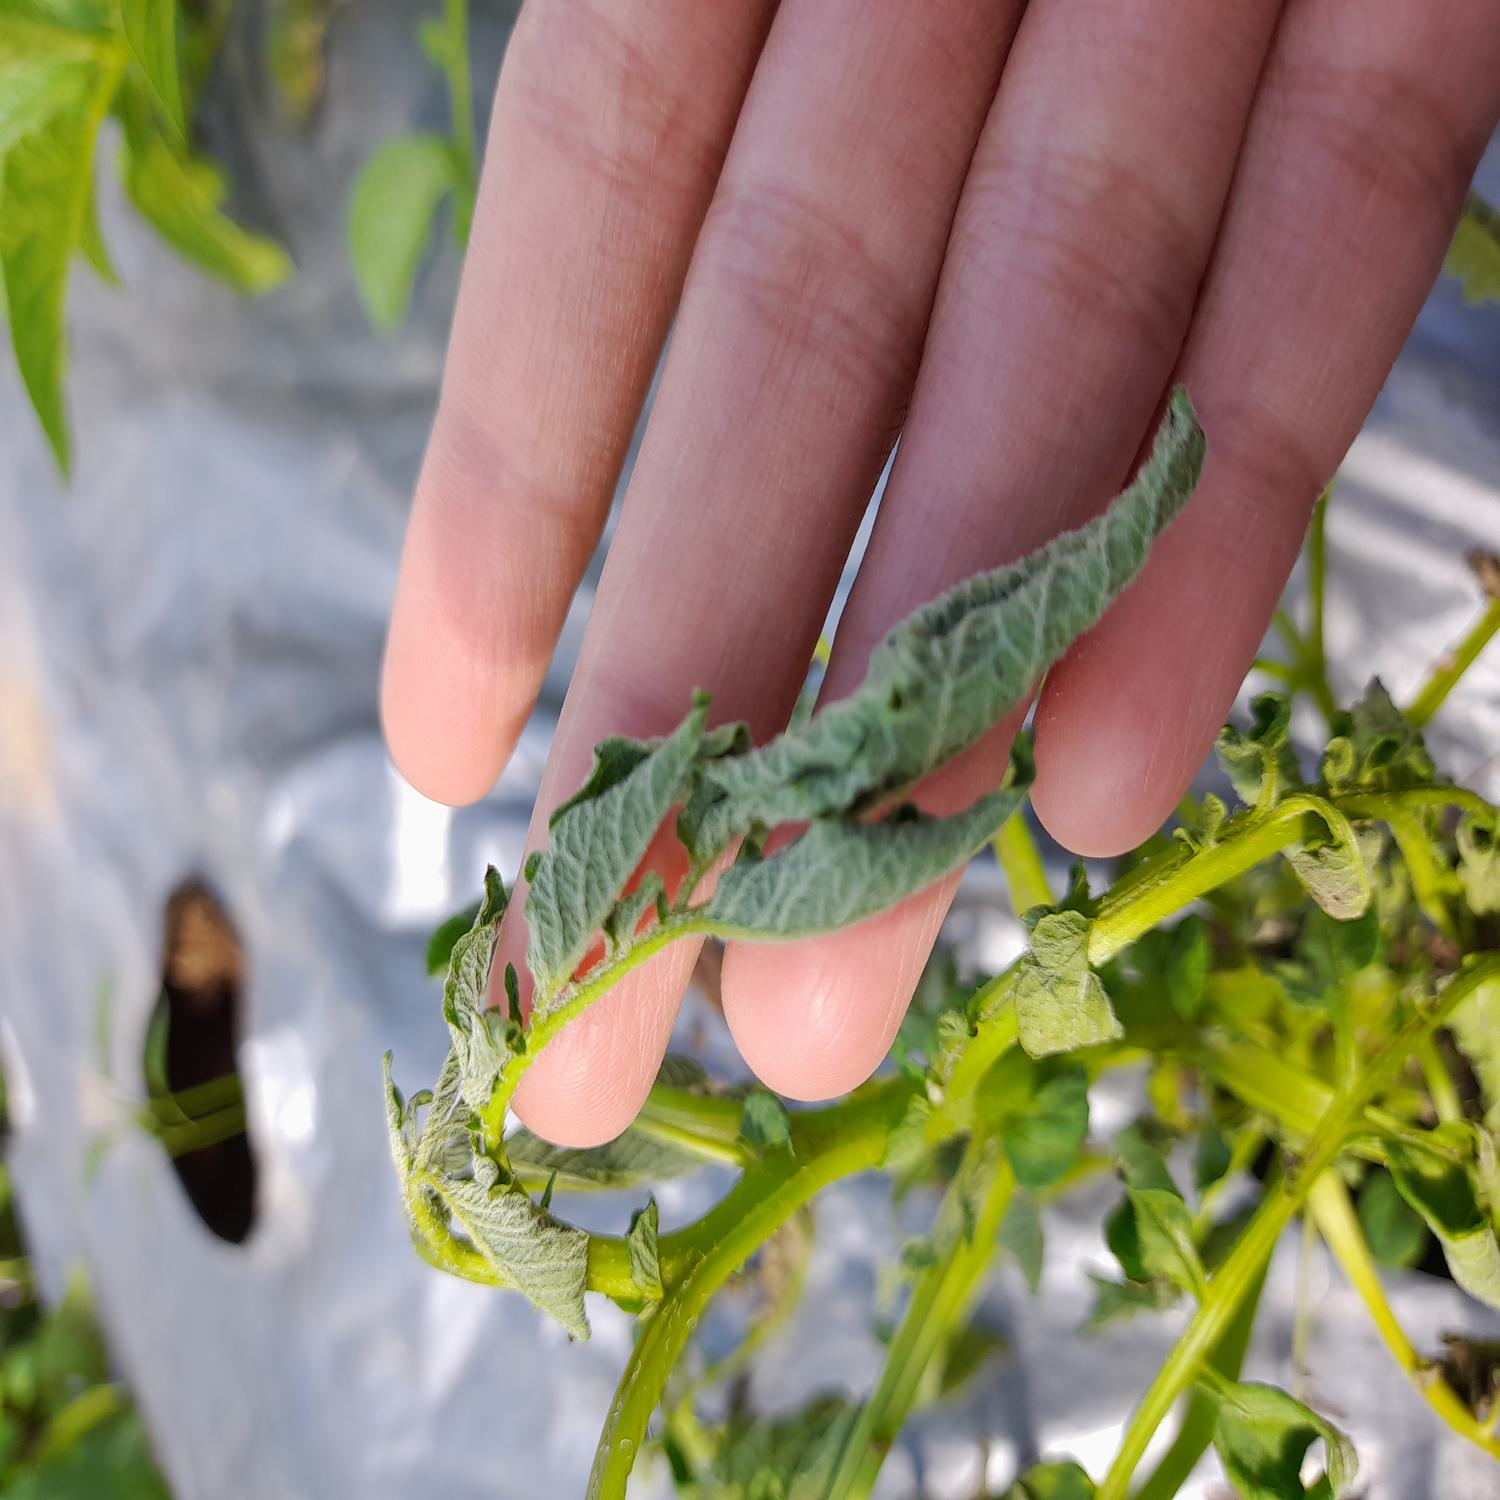
Etiqueta: Pudricion_Parda